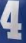
Number: 4